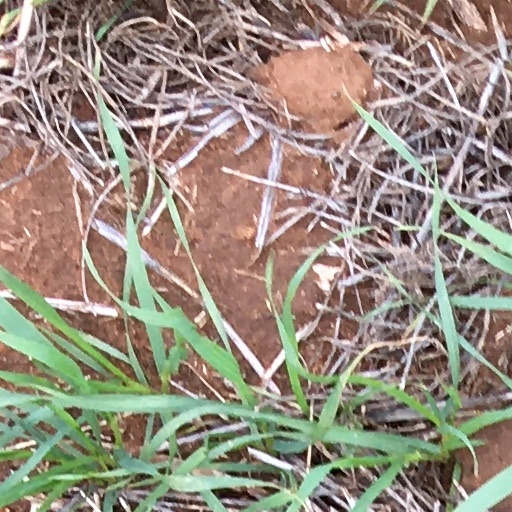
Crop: wheat